Bryce Gibbs (Australian rules footballer)

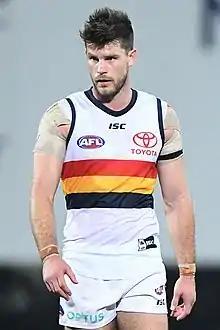
Gibbs in June 2019

Bryce Gibbs (born 15 March 1989) is a retired professional Australian rules footballer who played for the Carlton Football Club and the Adelaide Football Club in the Australian Football League (AFL).